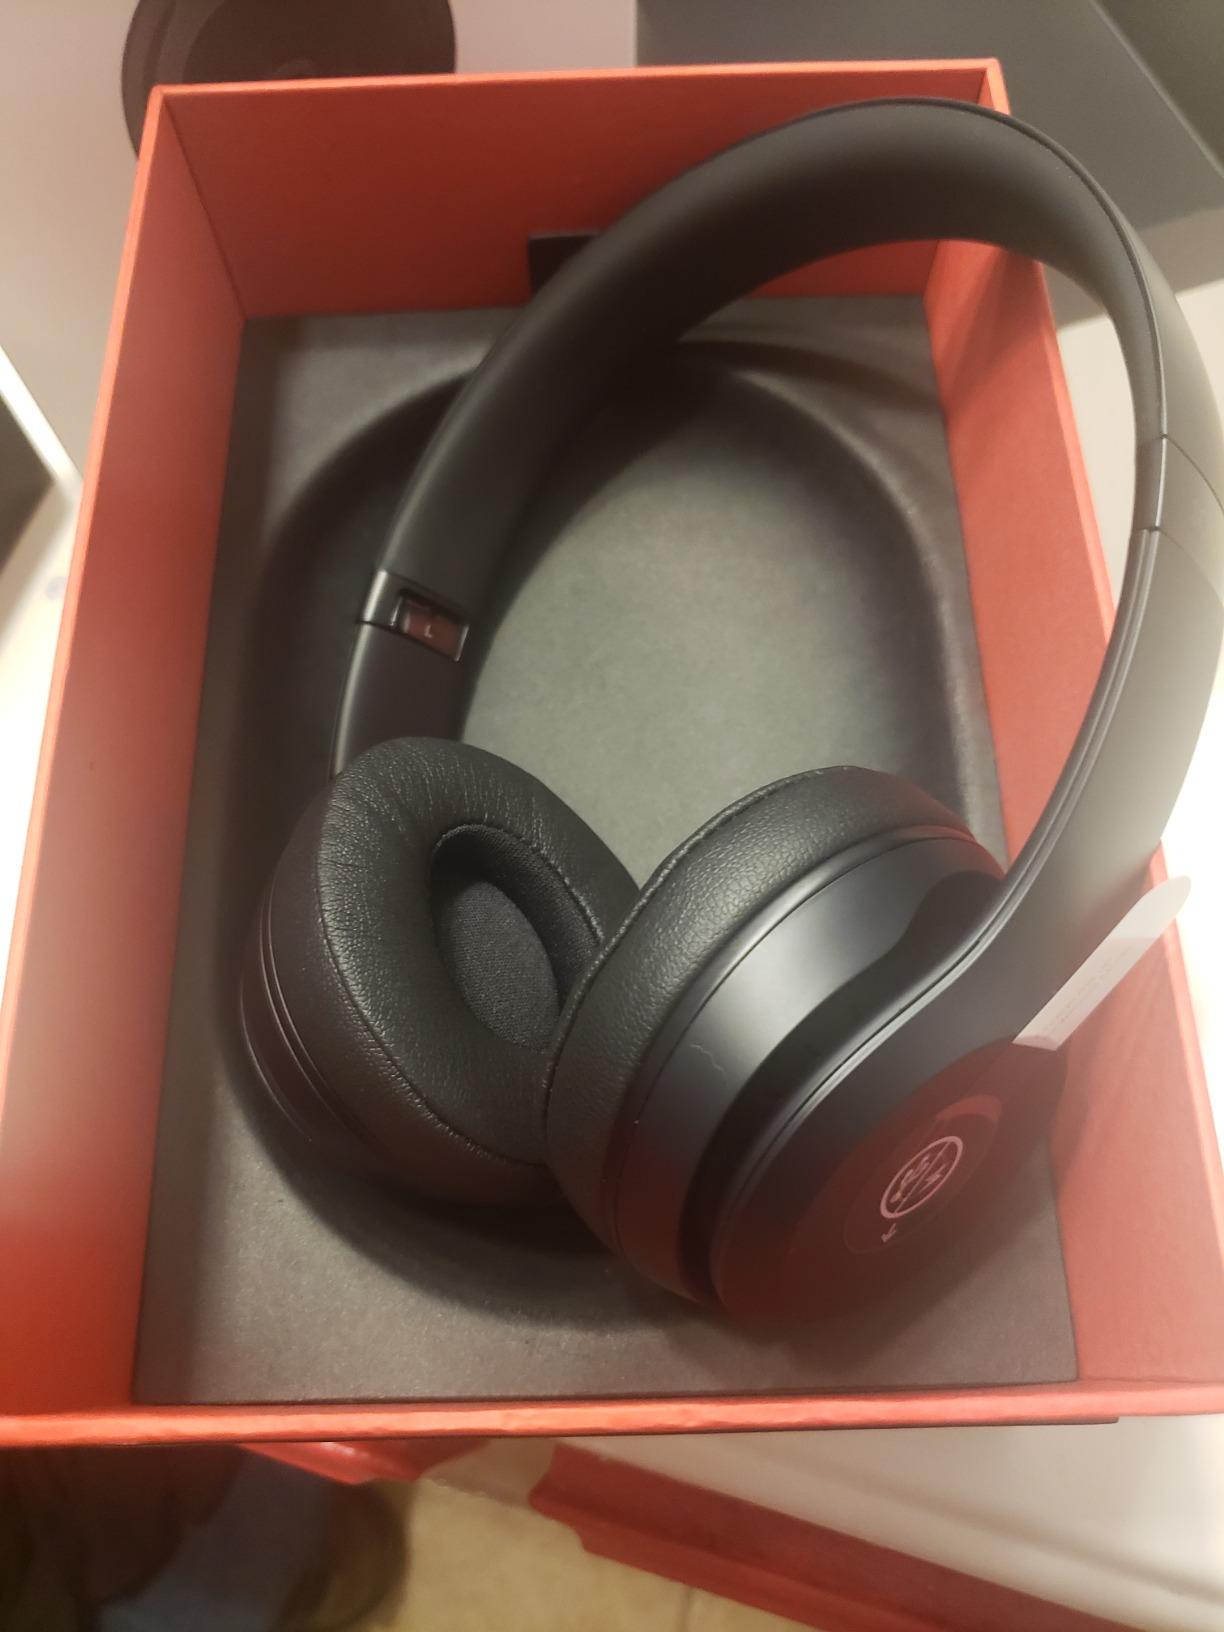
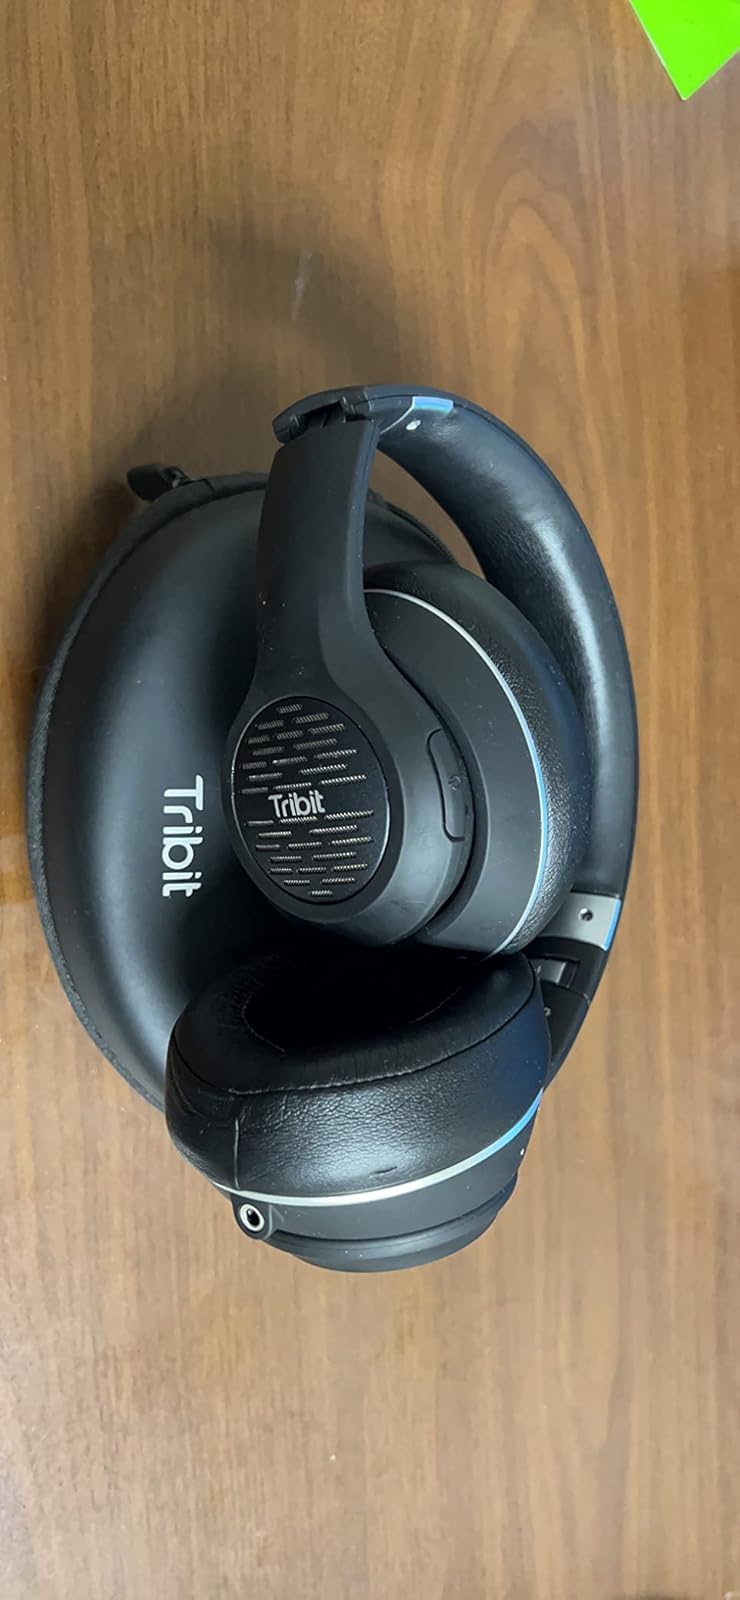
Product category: headphones
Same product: no